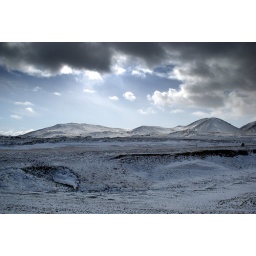
Black clouds over the white